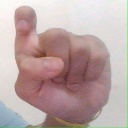
अक्षर: इ